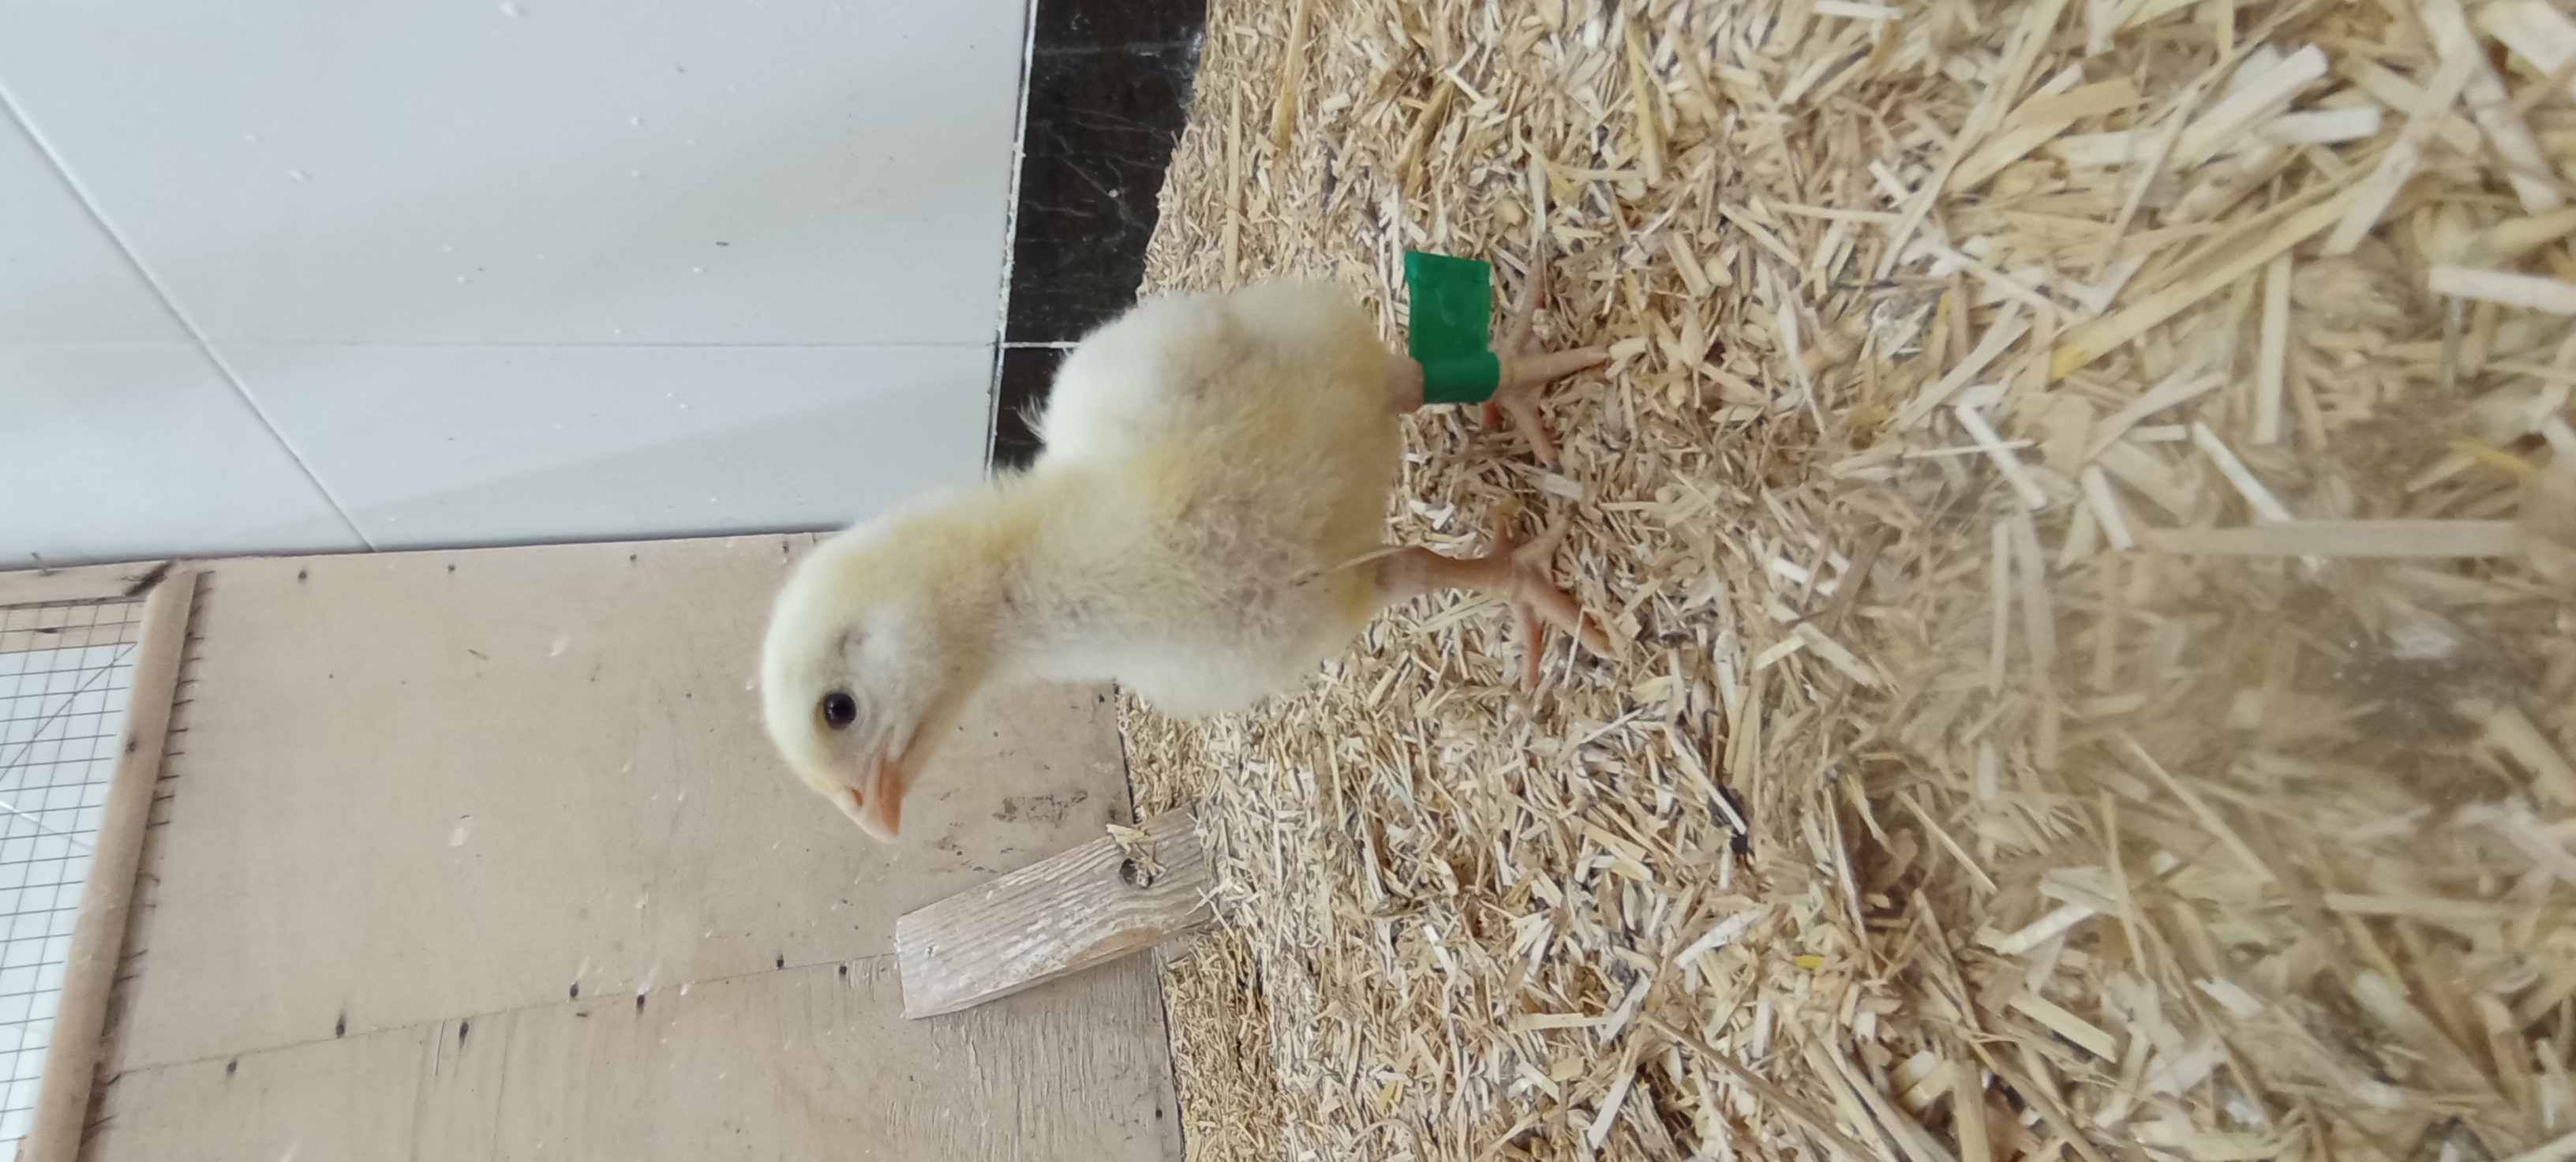
Weight: 191 g